John Nance Garner House

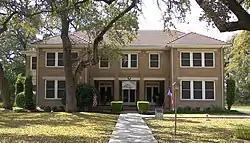
The John Nance Garner House

The John Nance Garner House, located in Uvalde, Texas, United States, was the home of American Vice-President John Nance Garner and his wife Ettie from 1920 until Ettie's death in 1948. Garner, a native of Uvalde, lived there until 1952, when he moved to a small cottage on the property and donated the main house to the City of Uvalde as a memorial to Mrs. Garner. The house is now known as the Briscoe-Garner Museum, and also known as the Ettie R. Garner Memorial Building.